Ecosystem-based management

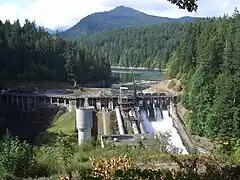
Elwha Dam under deconstruction

The Elwha dam removal in Washington state is the largest dam removal project in the United States. Not only was it blocking several species of salmon from reaching their natural habitat, it also had millions of tons of sediment built up behind it.